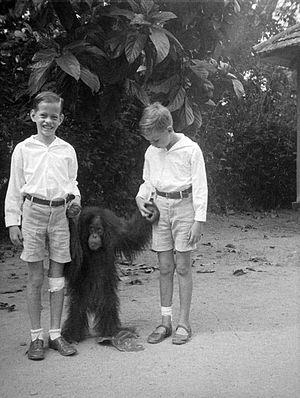
La culotte courte est un vêtement masculin habillant le bas du corps et les deux cuisses séparément. Au fil du temps, au gré de l’évolution des modes la longueur de la partie habillant les cuisses a varié, allant du dessous des genoux à la partie supérieure des cuisses. De la deuxième moitié du XIXᵉ siècle jusqu’aux années cinquante, c’était un vêtement de dessus habillant principalement les jeunes garçons jusqu'à une bonne partie de leur adolescence. Le terme culotte courte est tombé un peu en désuétude dans le vocabulaire des jeunes générations qui parlent plutôt de short ou de bermuda. Pourtant la culotte courte n'a pas eu tout à fait le même usage que les shorts de maintenant.